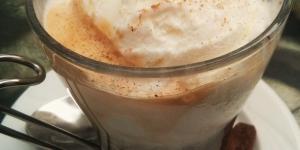
cafe helado a la vainilla